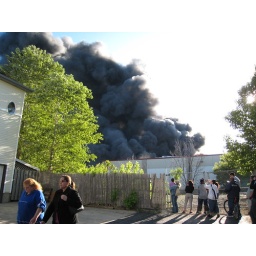
Behind the fence, over the Metra tracks and behind the white building - there it is